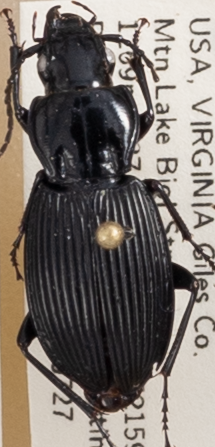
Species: Pterostichus lachrymosus
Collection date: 2021-07-27
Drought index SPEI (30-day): -2.09
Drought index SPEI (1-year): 0.272
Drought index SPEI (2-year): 0.9